CANDU reactor

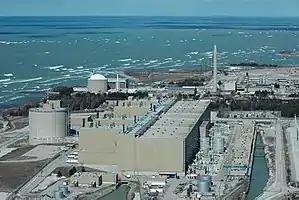
Bruce Nuclear Generating Station, operating eight CANDU reactors

Natural uranium is a mix of isotopes: approximately 99.28% uranium-238 and 0.72% uranium-235 by atom fraction. Nuclear power reactors are usually operated at constant power for long periods of time, which requires a constant rate of fission over time. In order to keep the fission rate constant, the neutrons released by fission must produce an equal number of fissions in other fuel atoms. This balance is referred to as "criticality." Neutrons released by nuclear fission are fairly energetic and are not readily absorbed (or "captured") by the surrounding fissile material. In order to improve the capture rate, the neutron energy must be reduced, or "moderated", to be as low as possible. In practice, the lower energy limit is the energy where the neutrons are in thermal equilibrium with the moderator. When neutrons approach this lower energy limit, they are referred to as "thermal neutrons."